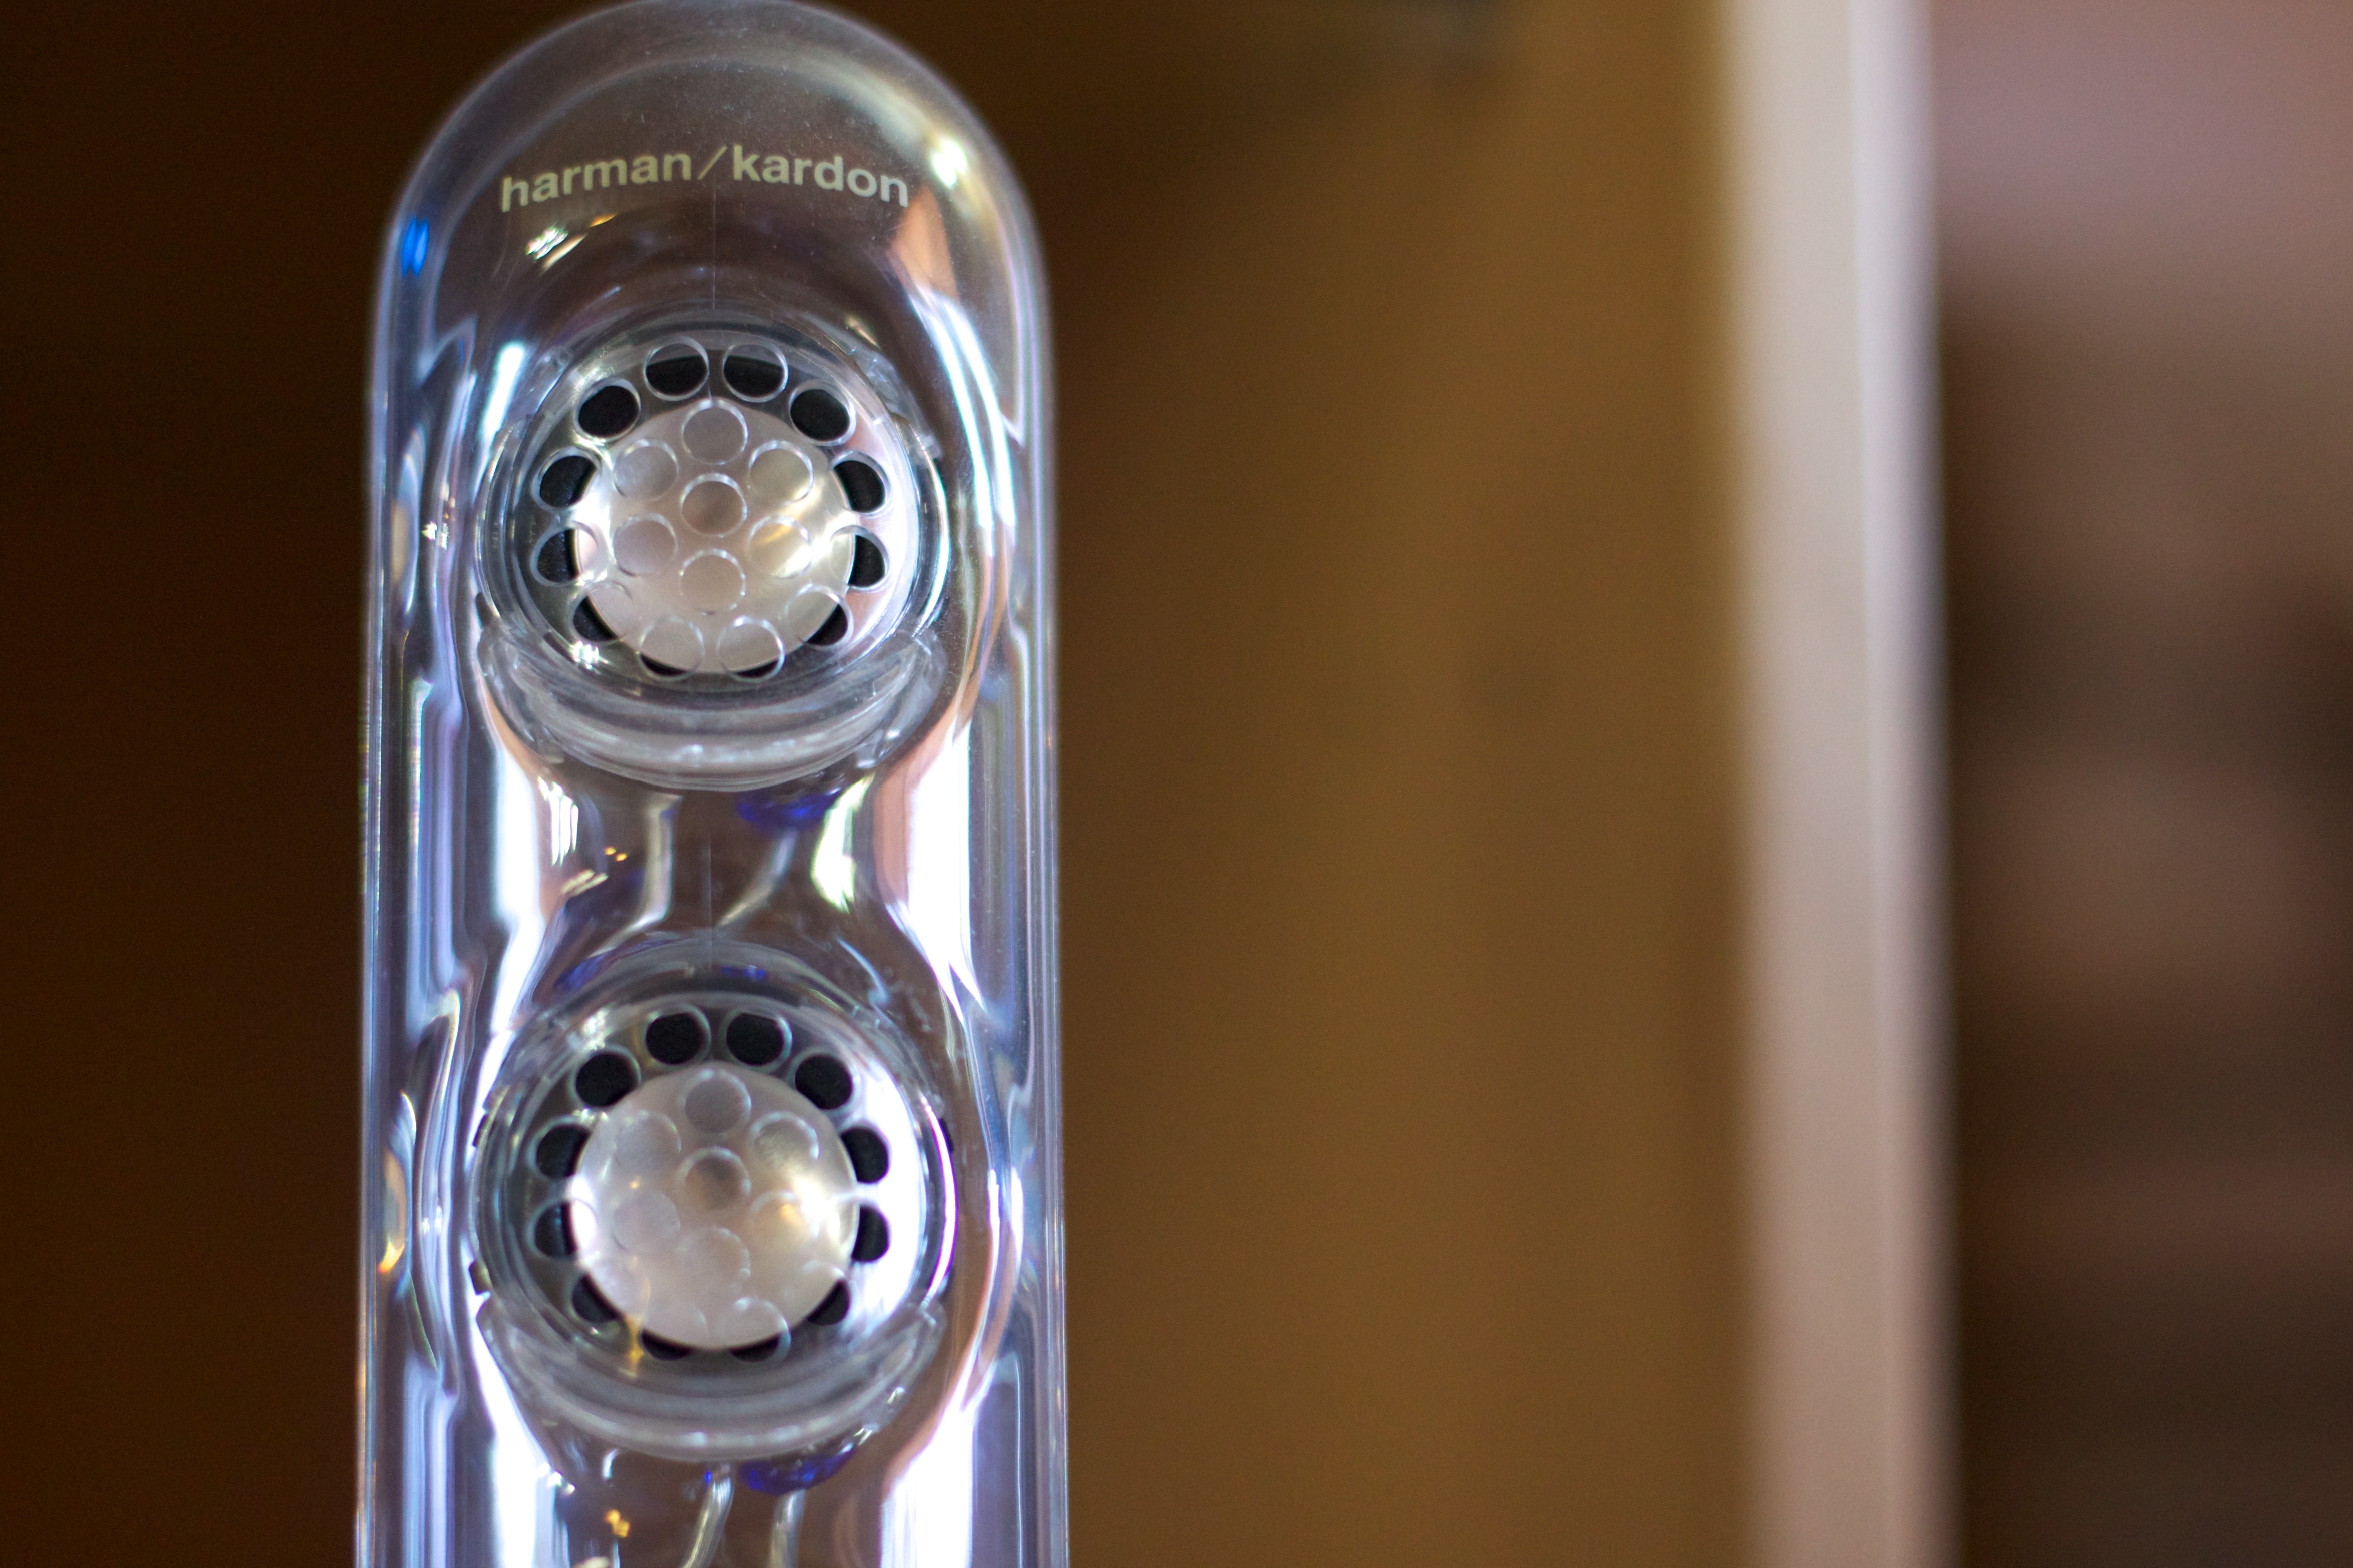
watch, light, white, wheel, glass, lighting, close up, macro photography